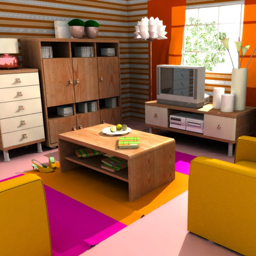
Room type: livingroom